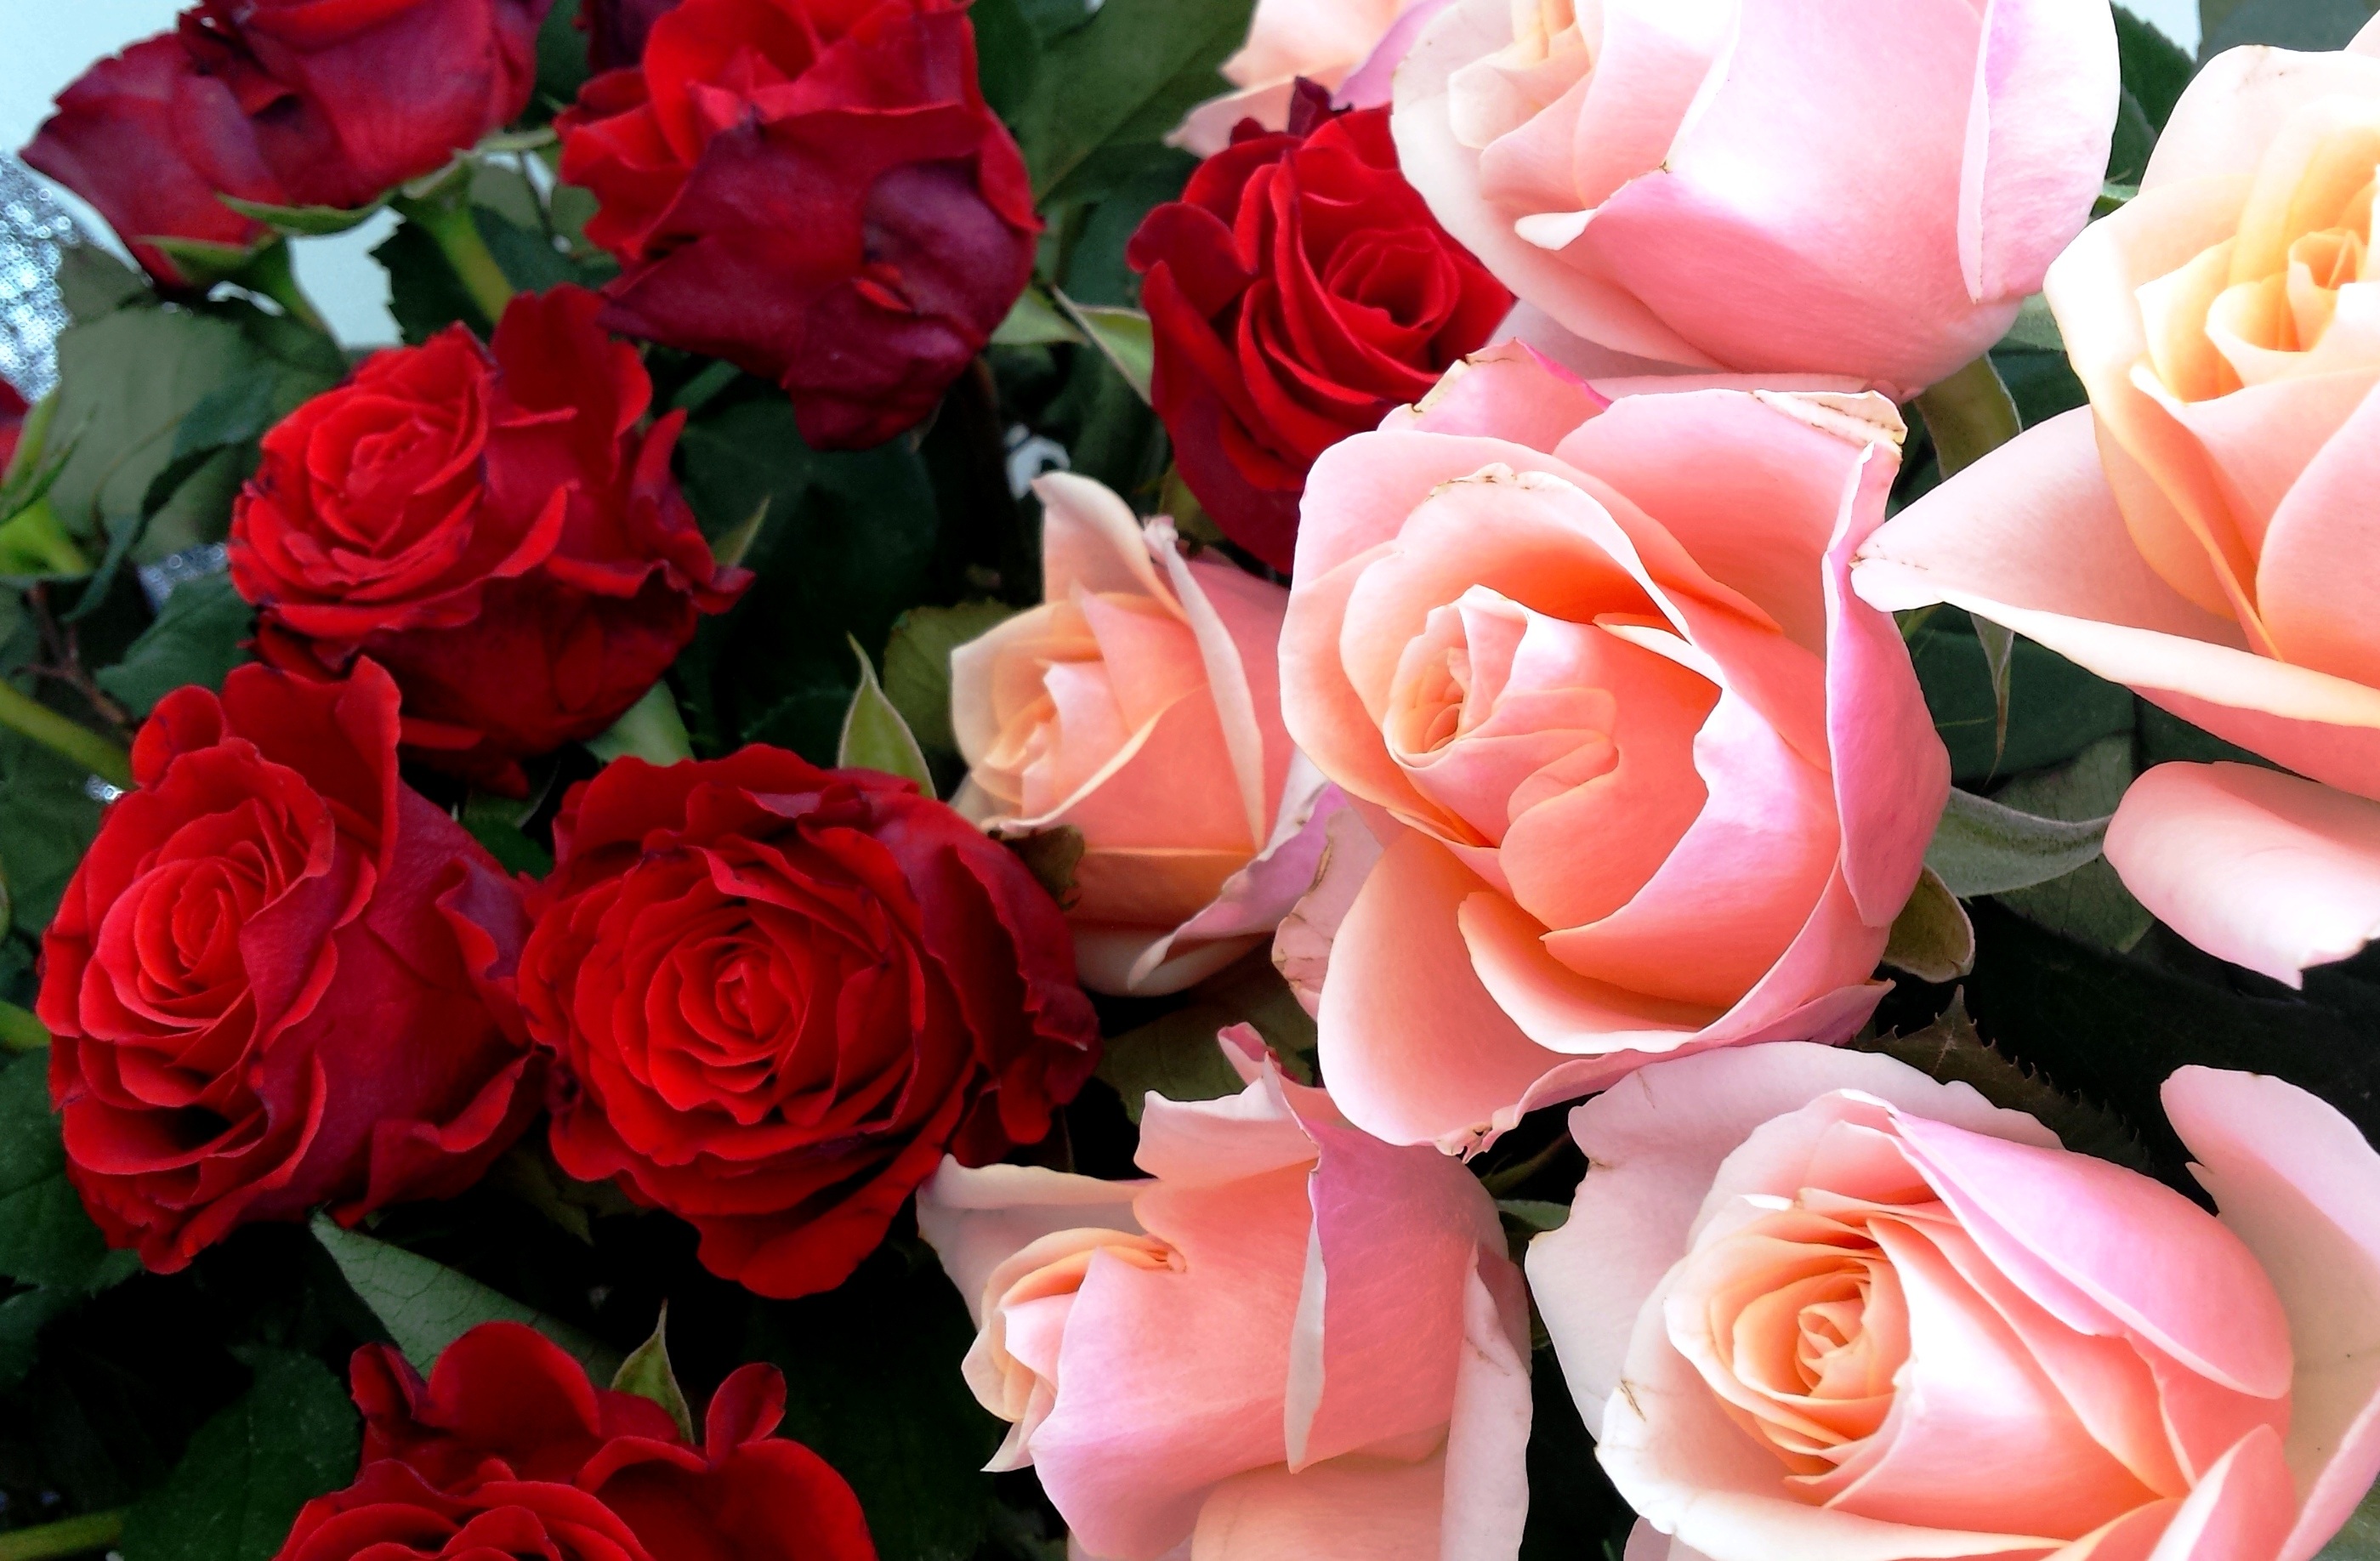
blossom, plant, flower, petal, floral, love, bouquet, gift, rose, red, romance, romantic, pink, flowers, roses, beauty, beautiful, valentine, floristry, floribunda, flowering plant, garden roses, rose family, flower bouquet, cut flowers, land plant, rosa centifolia, rose order, flower arranging